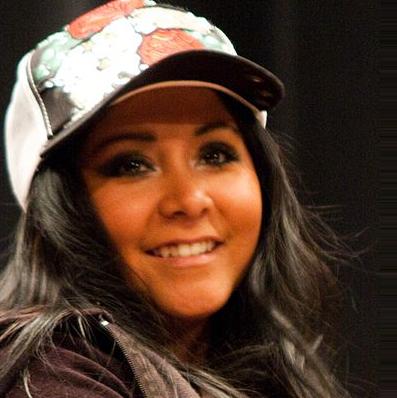
Age: 22